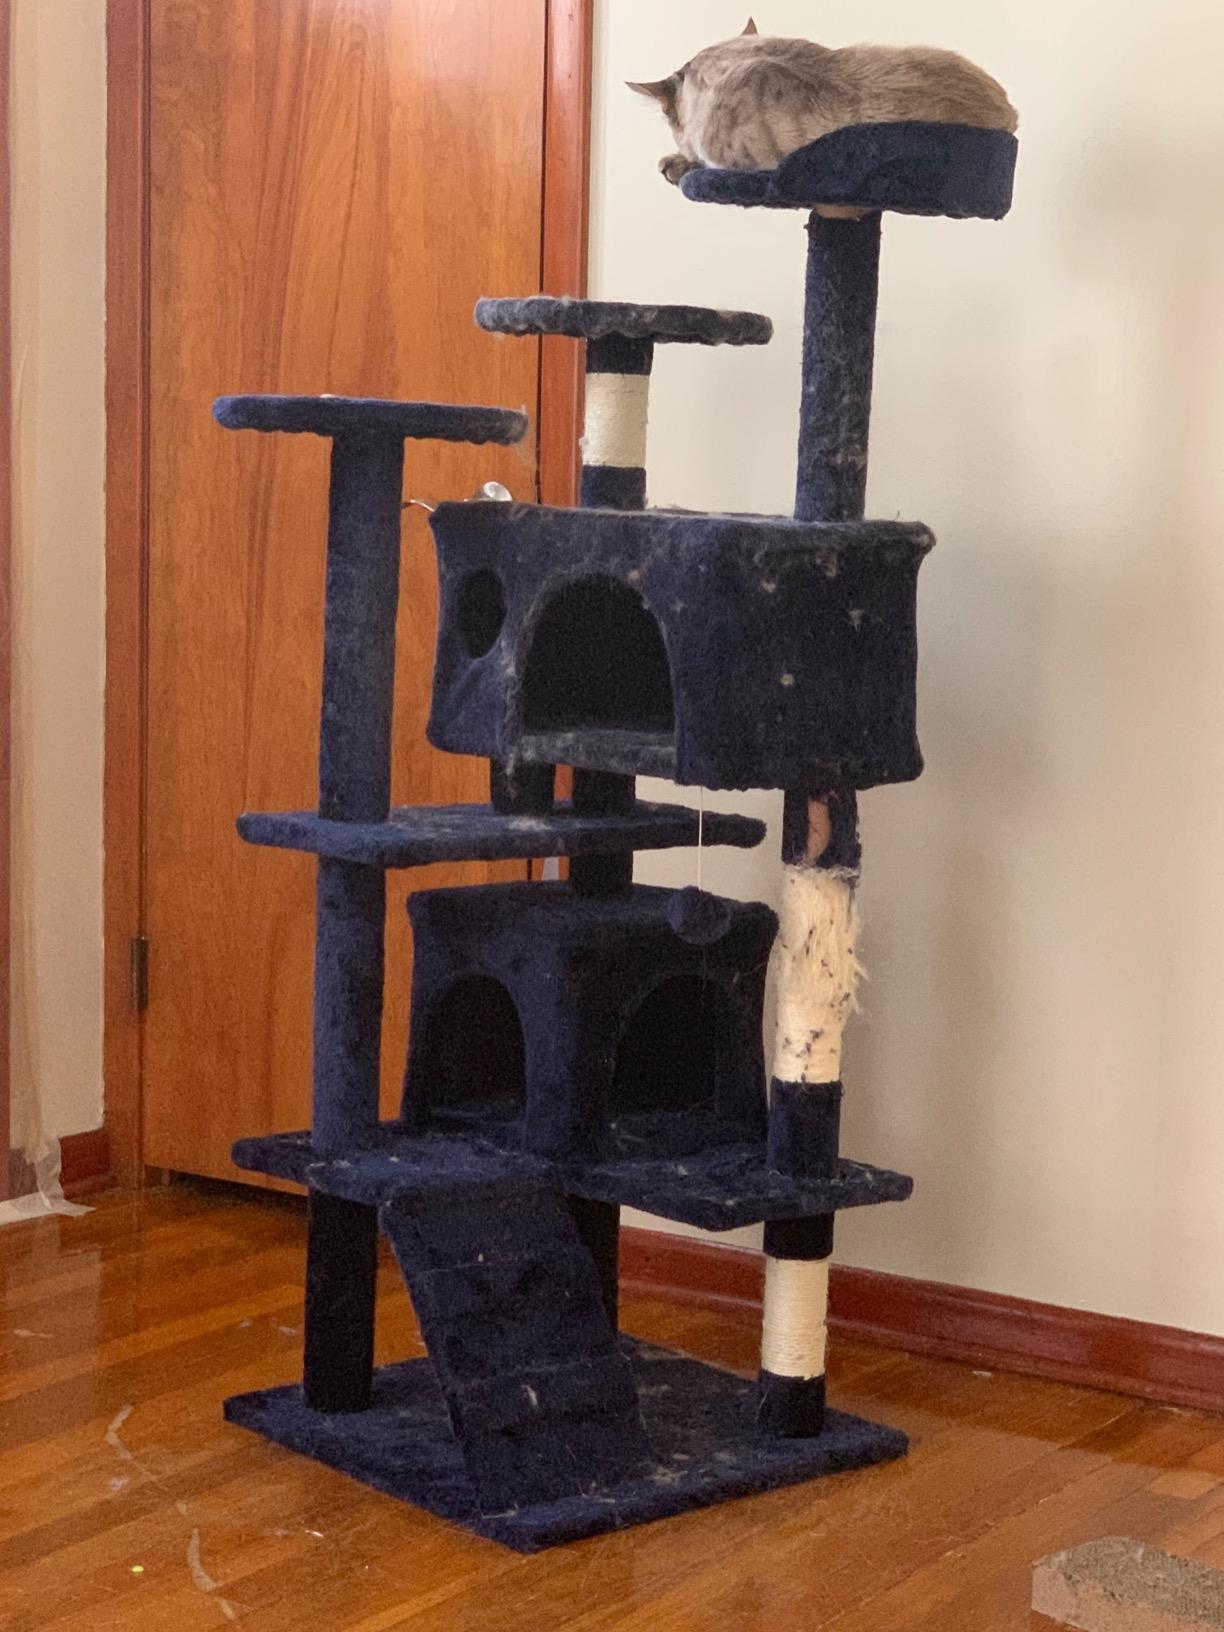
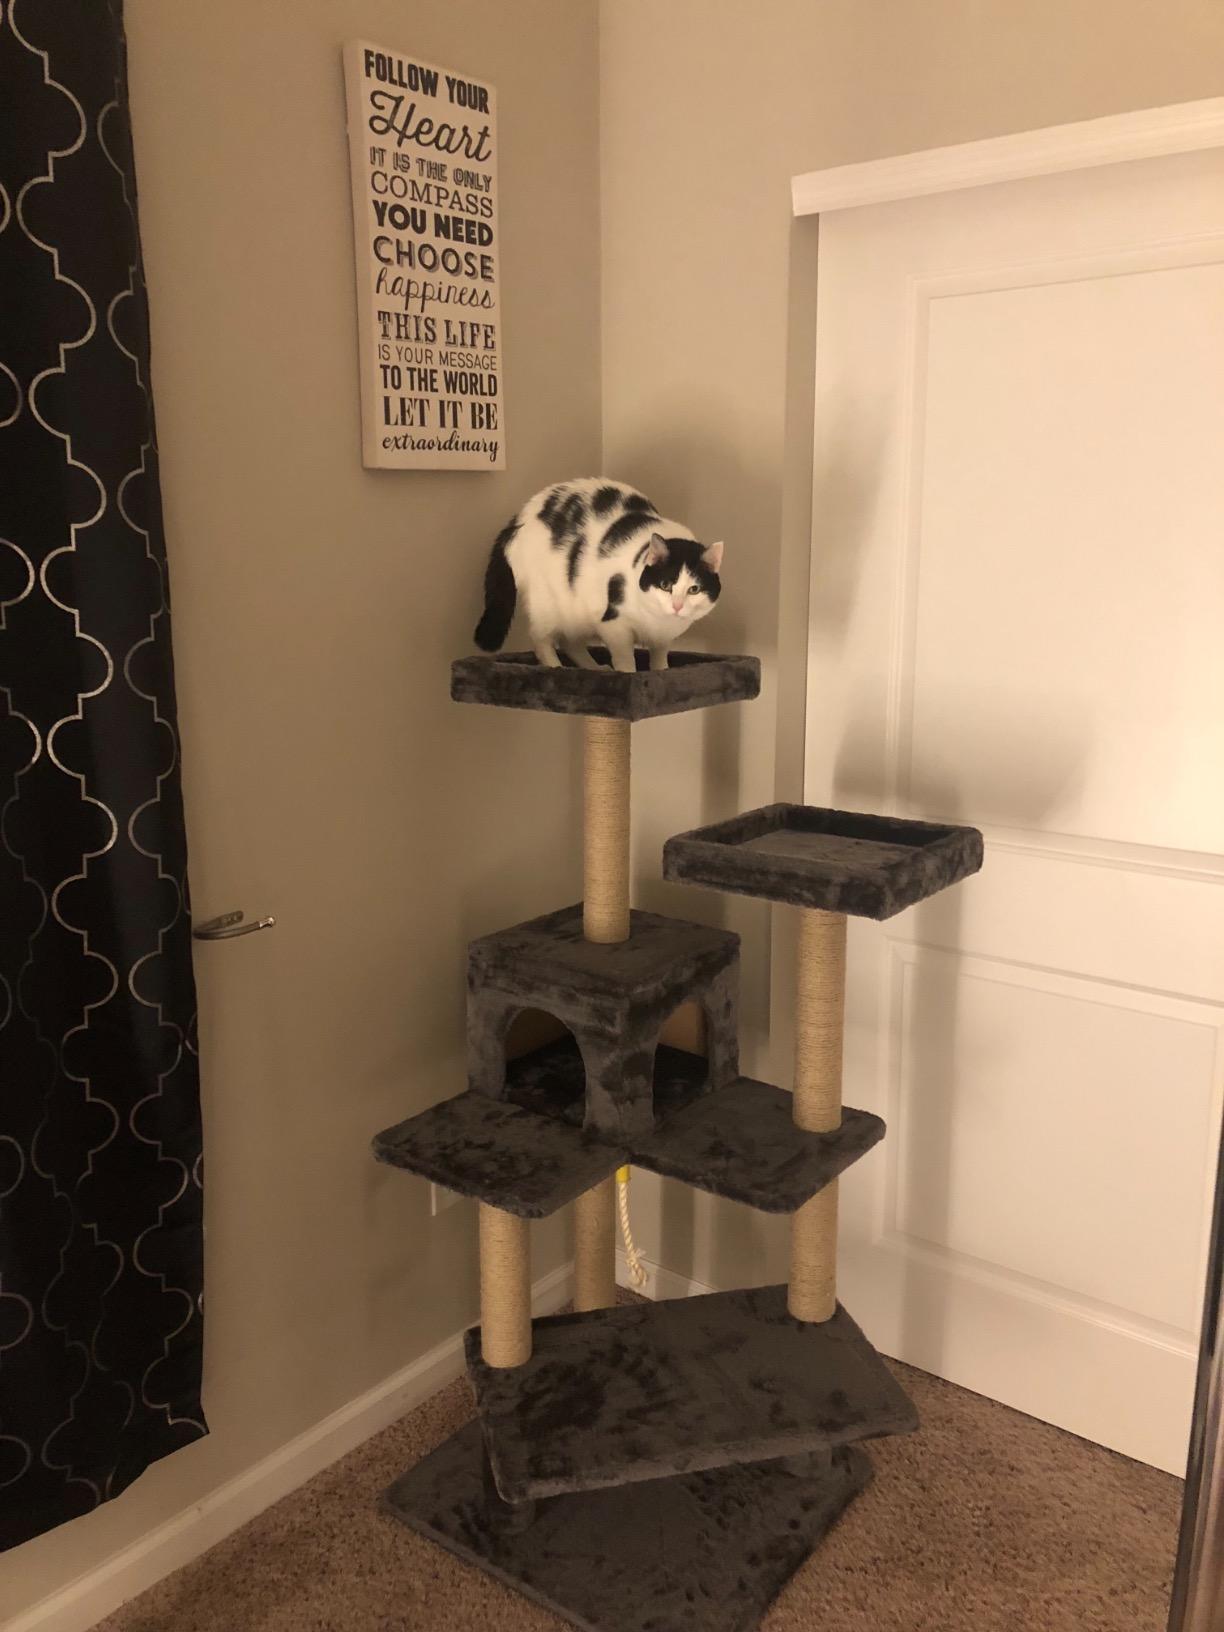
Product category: items_cat tree
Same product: no